1865 Memphis earthquake

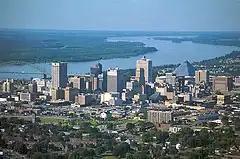
The skyline of Memphis.

The earliest earthquakes known to have struck Tennessee were the series known as the New Madrid earthquakes, which rocked the Midwestern United States from their base in Missouri. Damage consisted of fallen chimneys on buildings. More significant were major geologic changes, including sand volcanoes, fissures, and even sinking of land. Three major earthquake events occurred in Tennessee in 1843, 1865, and 1895. The 1843 event registered Mercalli intensities of VIII ("Severe"); it resulted in cracking walls, shattering windows, and toppling chimneys. Felt over an area of , the earthquake caused more alarm than damage in Western Tennessee.